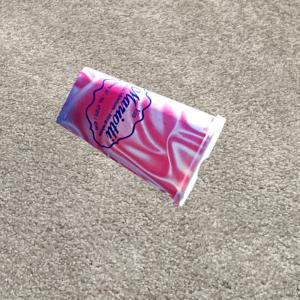
Label: cups